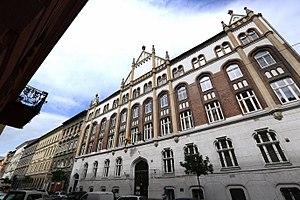
Jane Mathison Haining est une missionnaire de l'Église d'Écosse à Budapest, en Hongrie. Elle est reconnue en 1997 par Yad Vashem en Israël comme une Juste parmi les nations pour avoir risqué sa vie pour aider Juifs durant l'Holocauste.